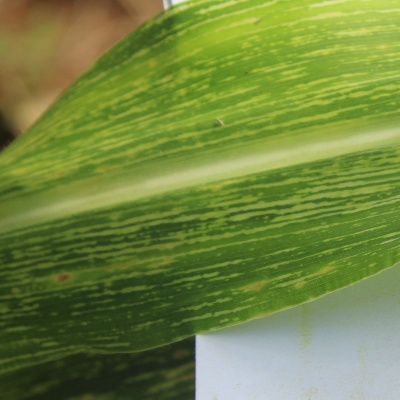
Crop: Maize
Condition: streak virus